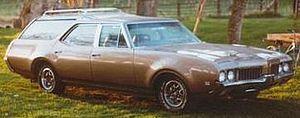
L'Oldsmobile Vista Cruiser est une automobile du constructeur américain Oldsmobile.